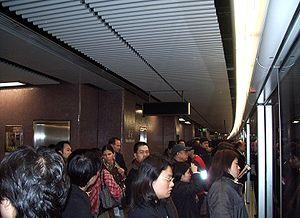
Les noms sont toujours indiqués en anglais ainsi qu'en chinois traditionnel. Un astérisque indique que la station n'est pas encore ouverte.